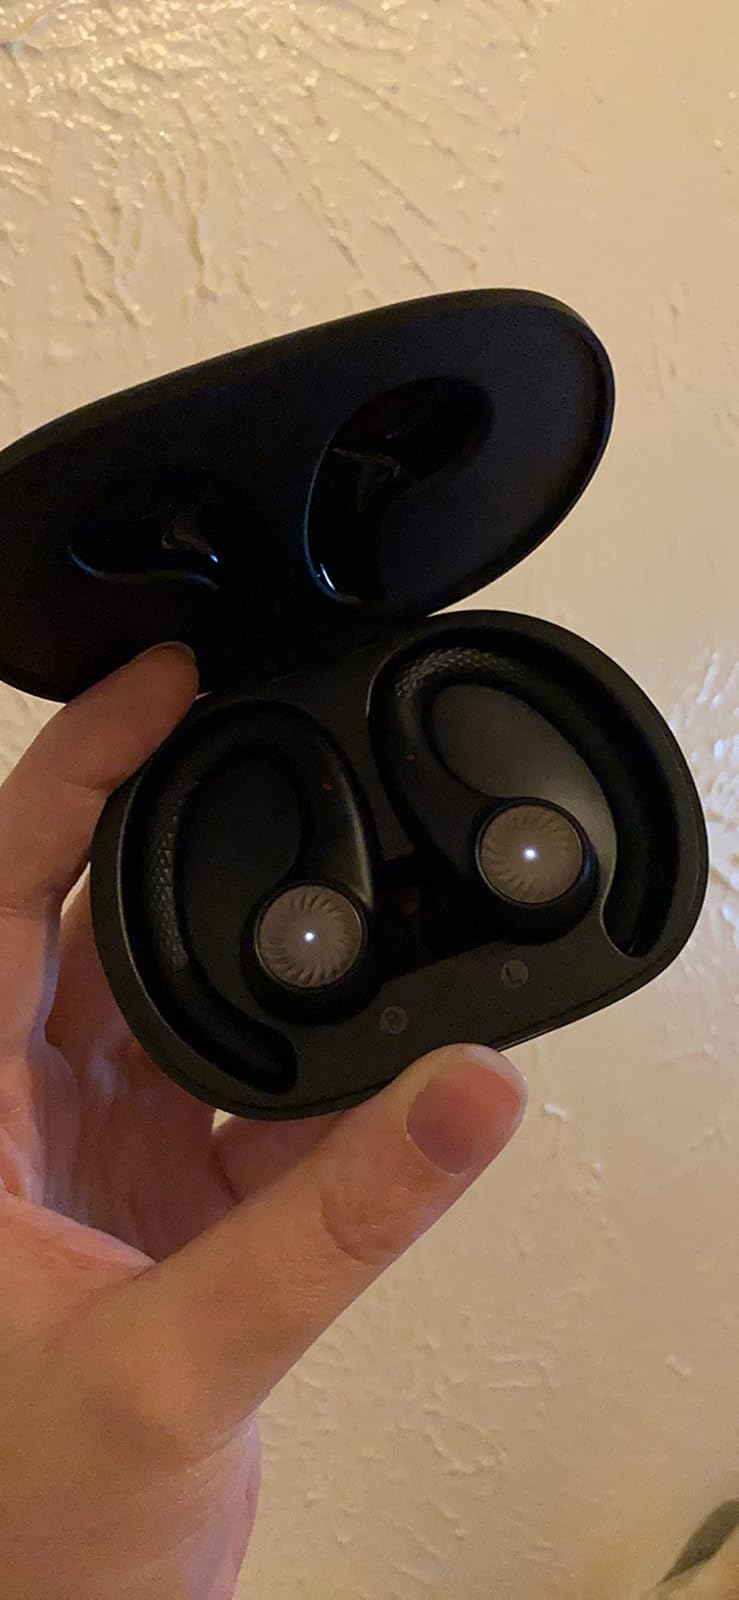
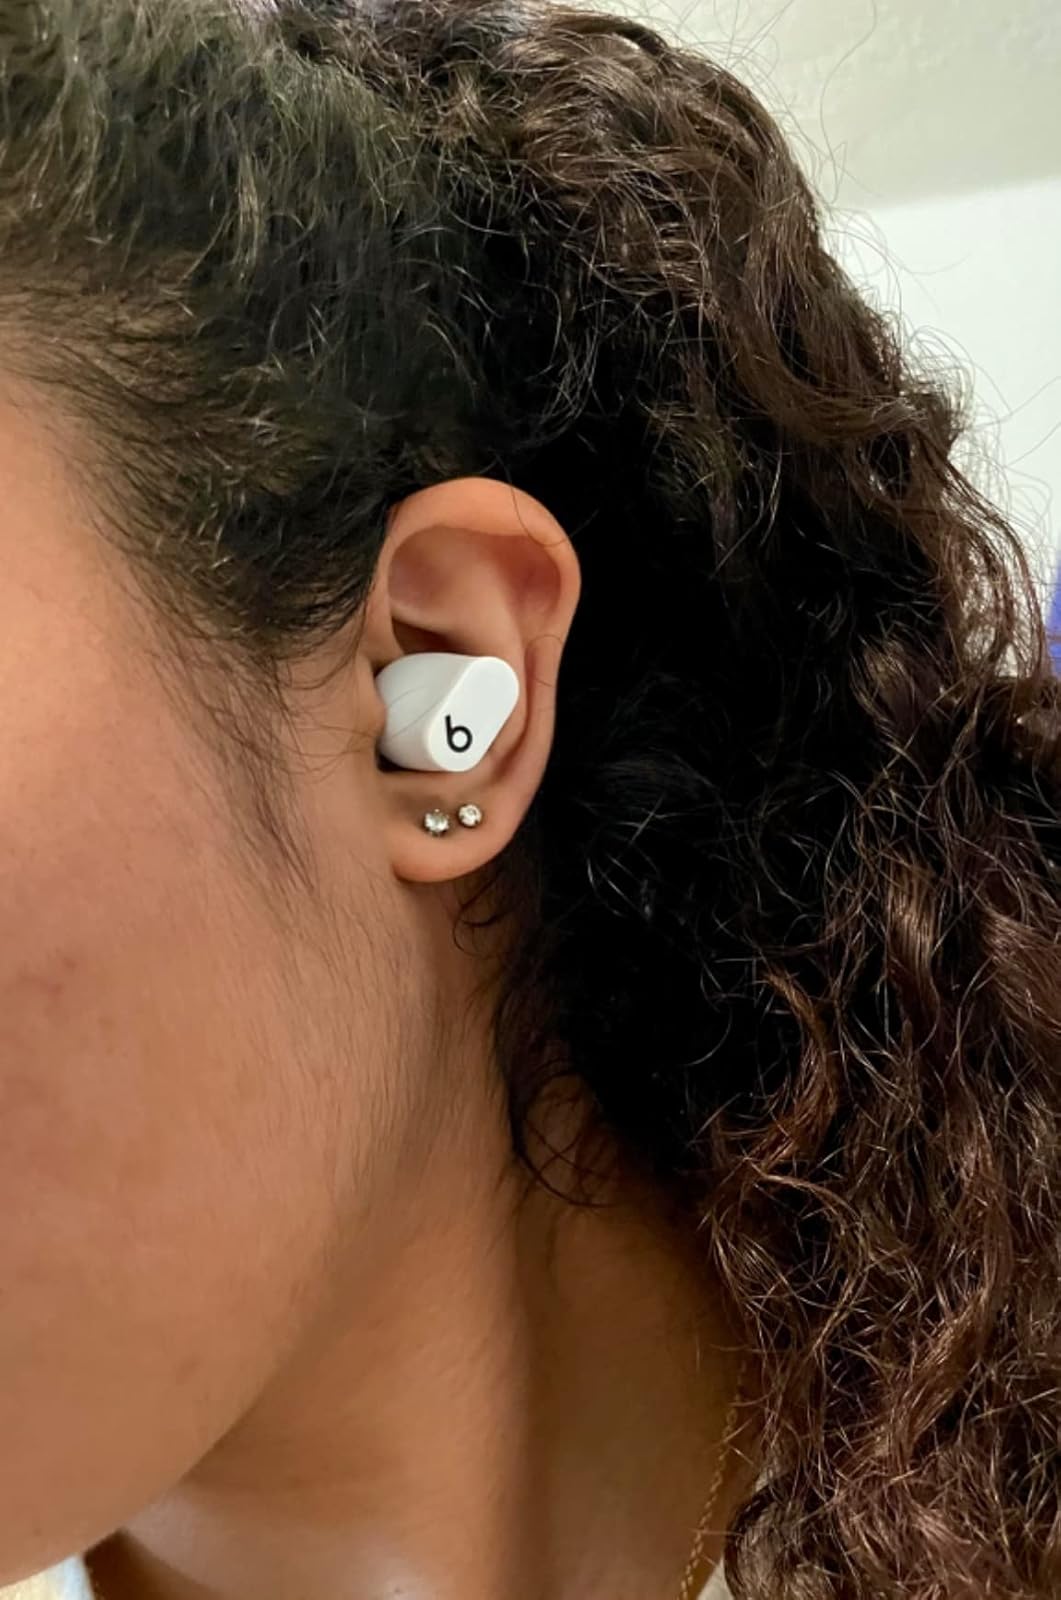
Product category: earbuds
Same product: no